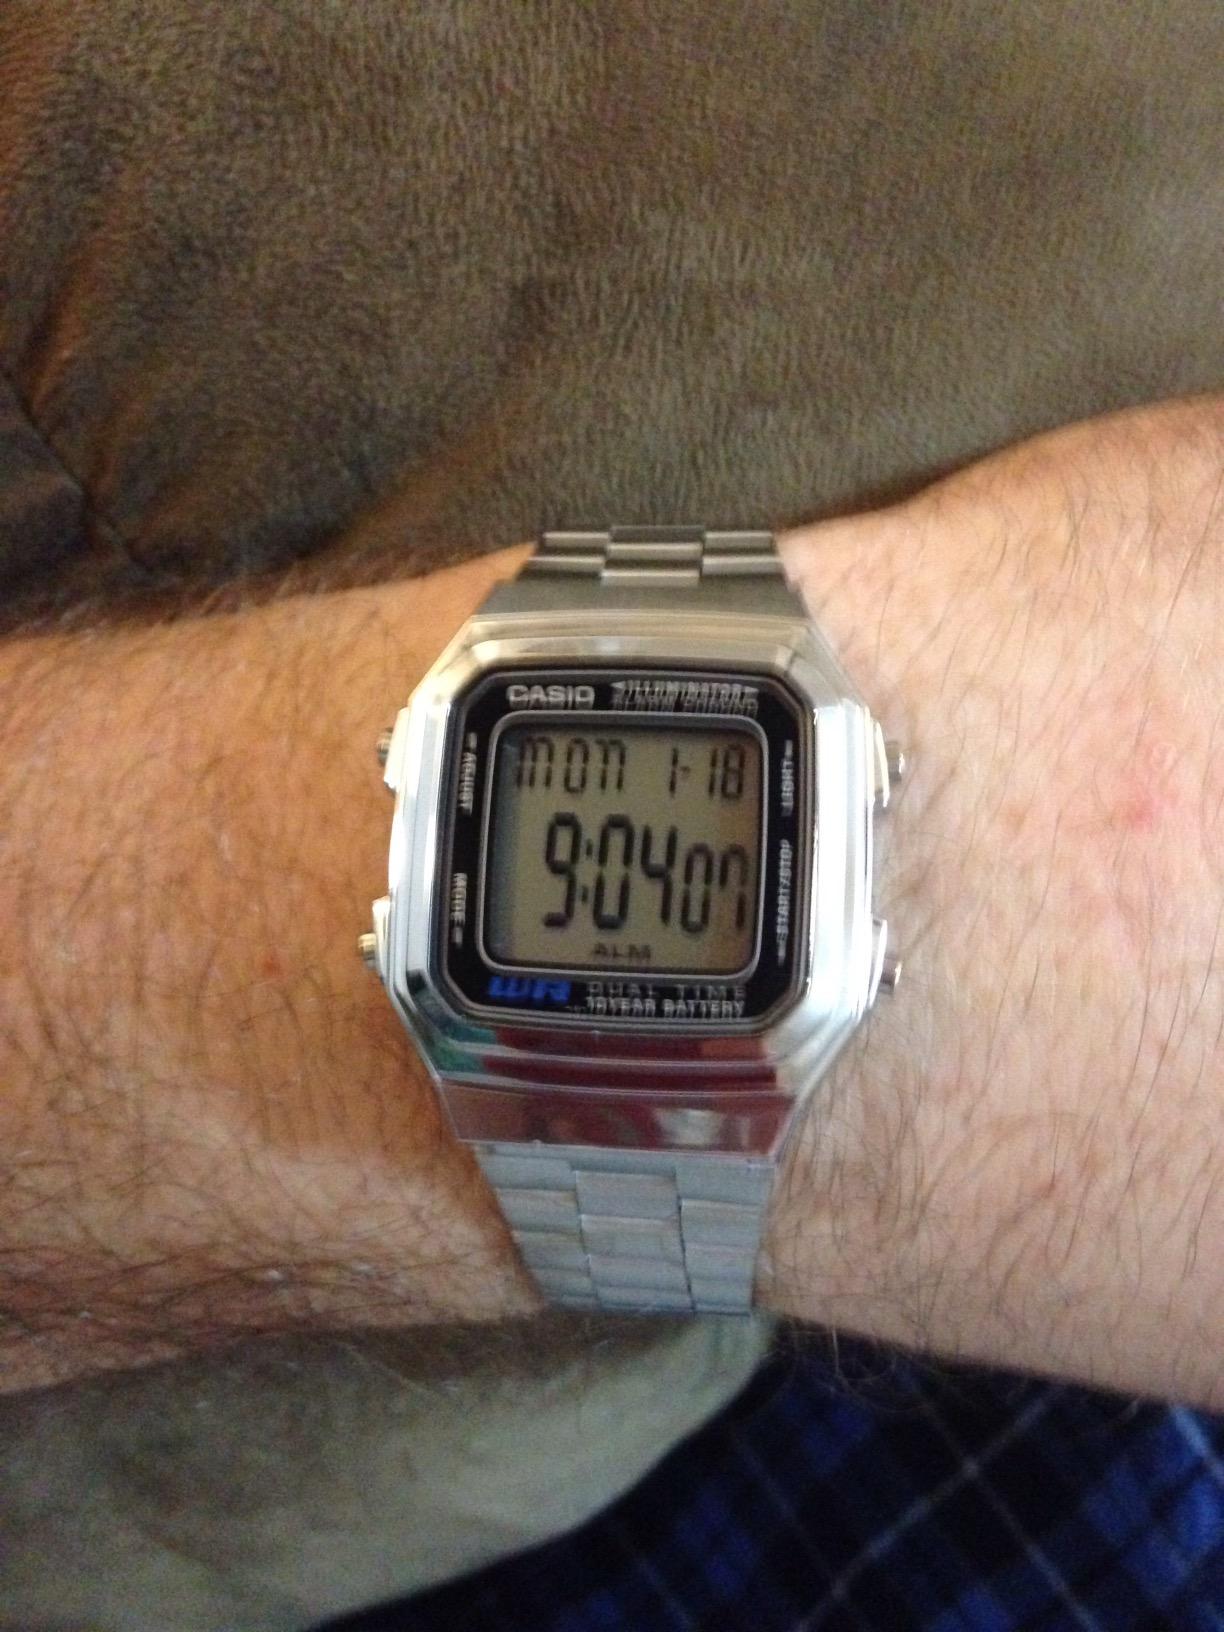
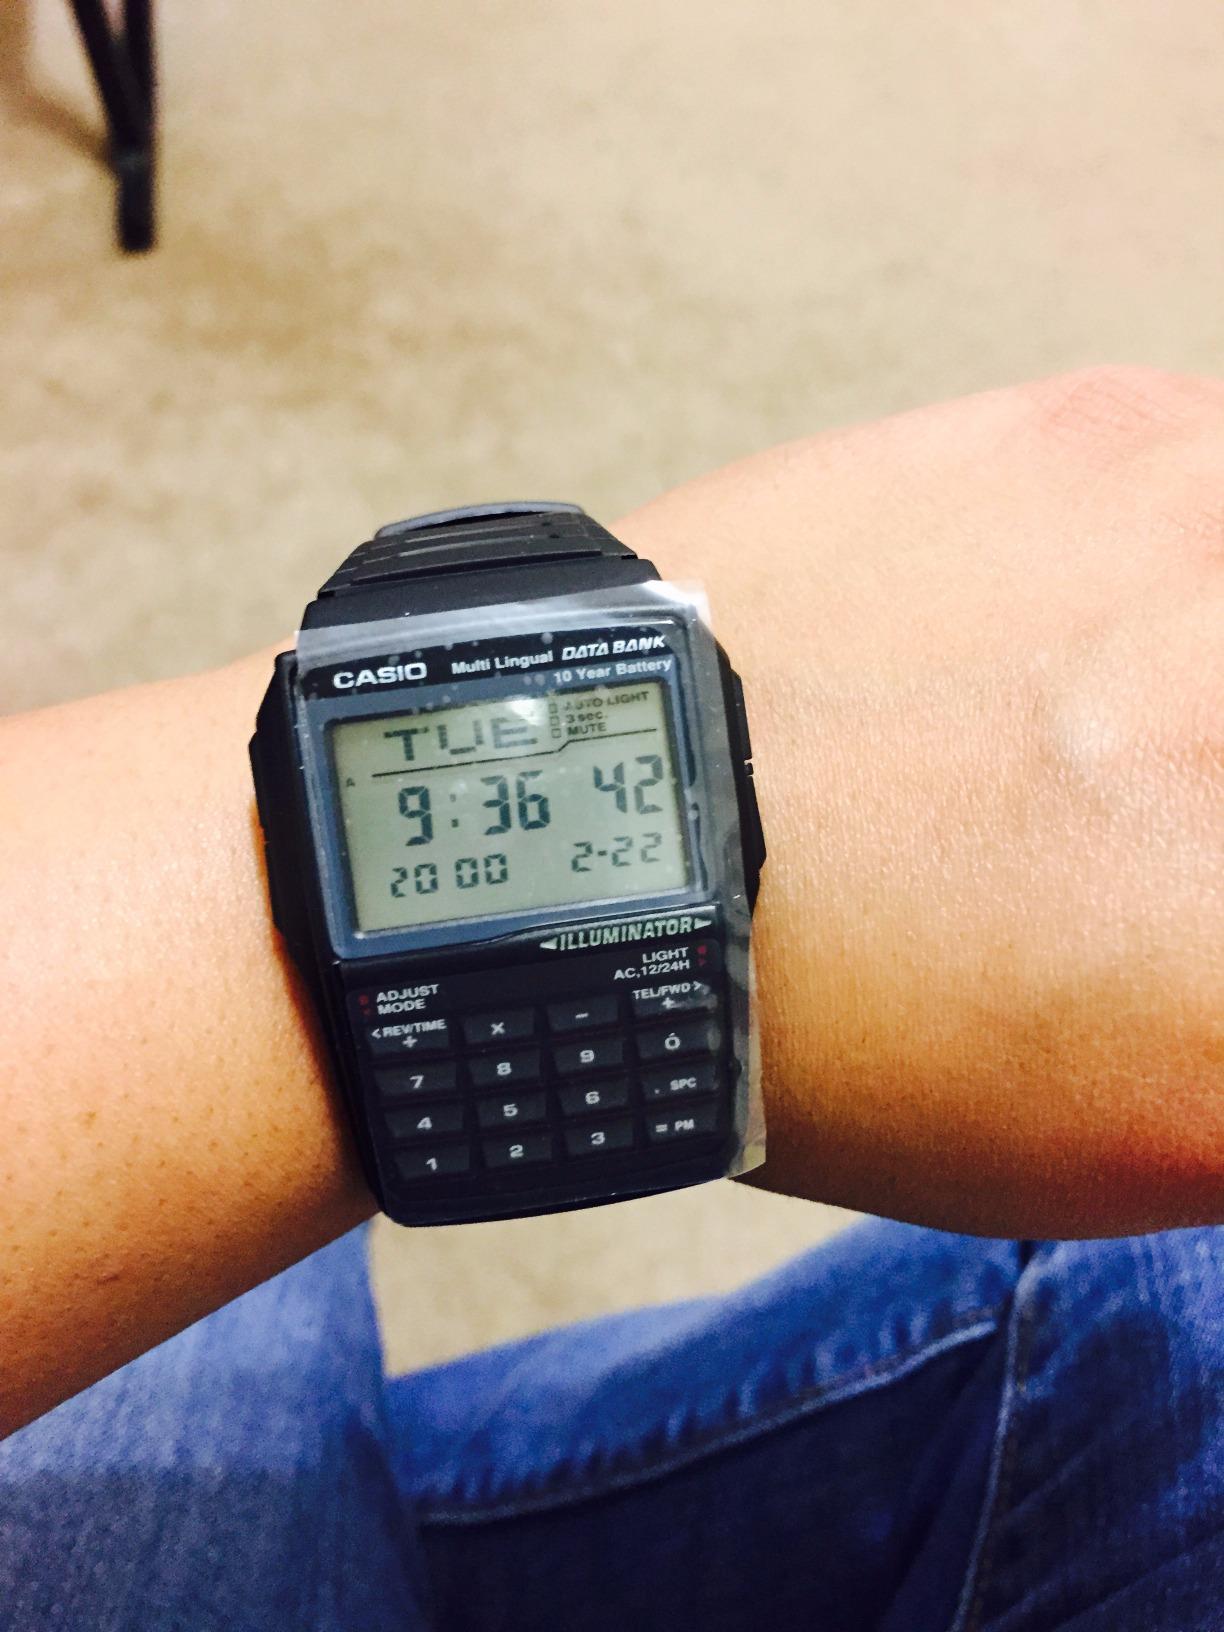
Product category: accessories_watch
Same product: no